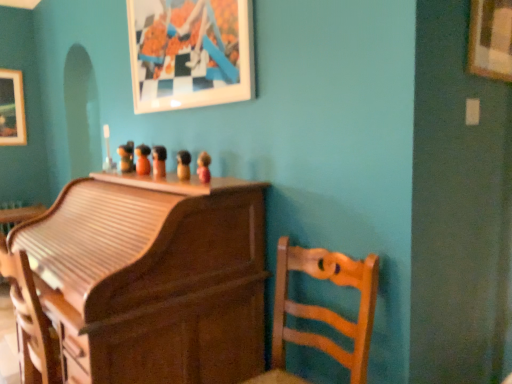
Question: Locate some points within the free area in between wooden toy at center, the 4th toy from the front, and matte wooden figurine at center, which is the 5th toy in back-to-front order. Your answer should be formatted as a list of tuples, i.e. [(x1, y1)], where each tuple contains the x and y coordinates of a point satisfying the conditions above. The coordinates should be between 0 and 1, indicating the normalized pixel locations of the points in the image.
Answer: [(0.339, 0.474)]